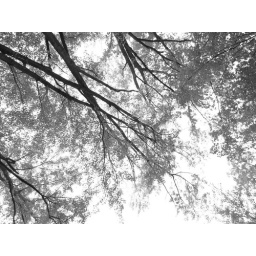
view from forest floor in b&w [9.25.10]